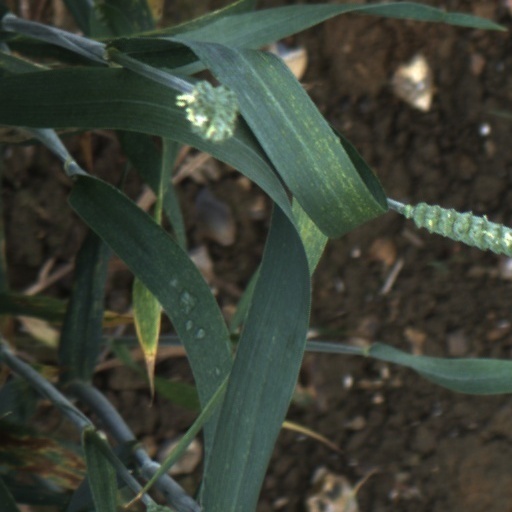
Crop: wheat